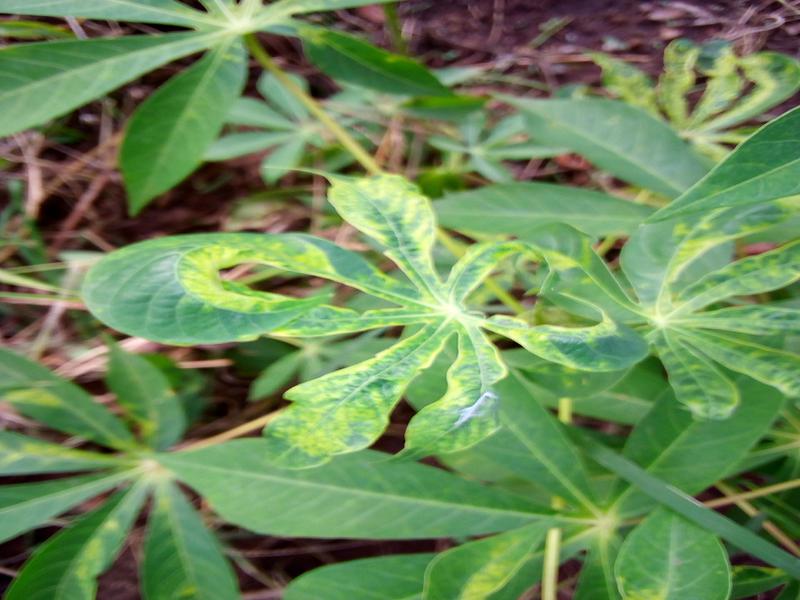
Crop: cassava
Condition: mosaic_disease